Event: Nepal Earthquake
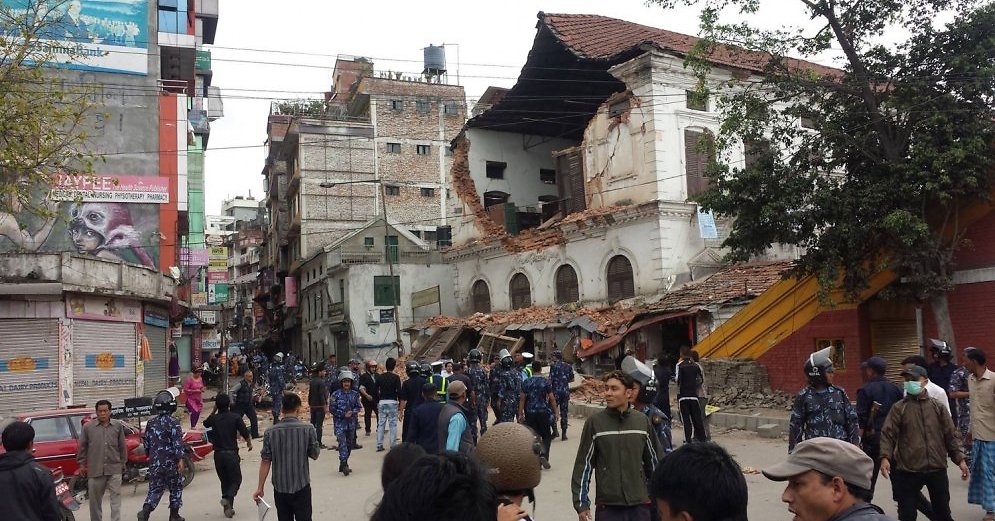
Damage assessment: damage